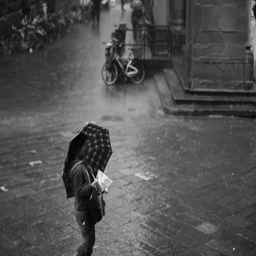
A black and white photo of a person under an umbrella.
An image of the city with rain coming down and a woman with an umbrella.
A woman with an umbrella walks down a stone street.
A black and white photo of a women walking in the rain with an umbrella.
Black and white photo of person walking with umbrella.